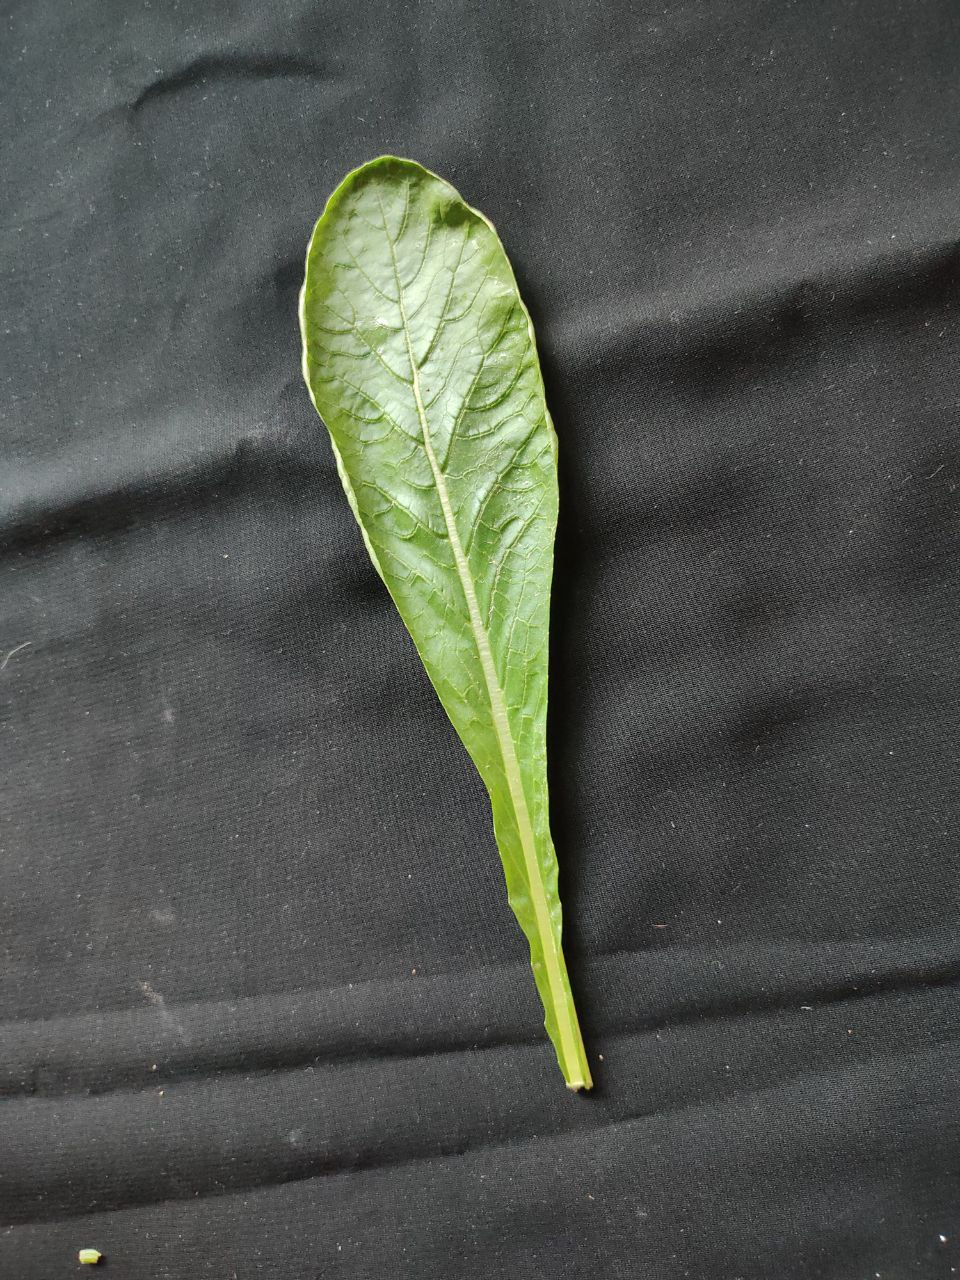
Label: Fresh leaf